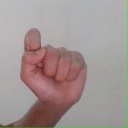
अक्षर: घ